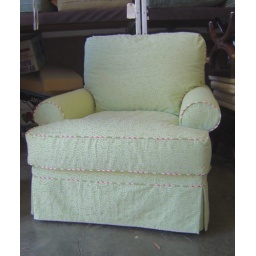
Slipcovered club chair with contrast welt cord in a striped fabric